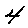
Label: 4